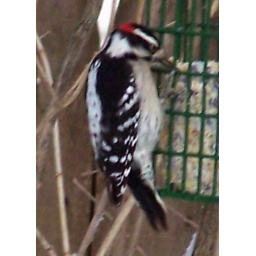
This male Downy Woodpecker was spotted in my Northwest Iowa backyard on 1/25/09.